A Space for the Unbound

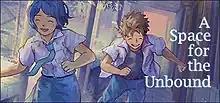
Cover featuring the main characters Raya and Atma

A Space for the Unbound is an adventure video game developed by Mojiken Studio and published by Toge Productions. It was released on January 19, 2023, for Nintendo Switch, PlayStation 4, PlayStation 5, Windows, Xbox One, and Xbox Series X/S, and on April 4, 2025 for iOS. The game is set in the late 1990s and follows Atma and his girlfriend Raya, who live in a suburban area in Indonesia, as they explore their newly attained magical abilities and deal with supernatural powers that threaten their existence.